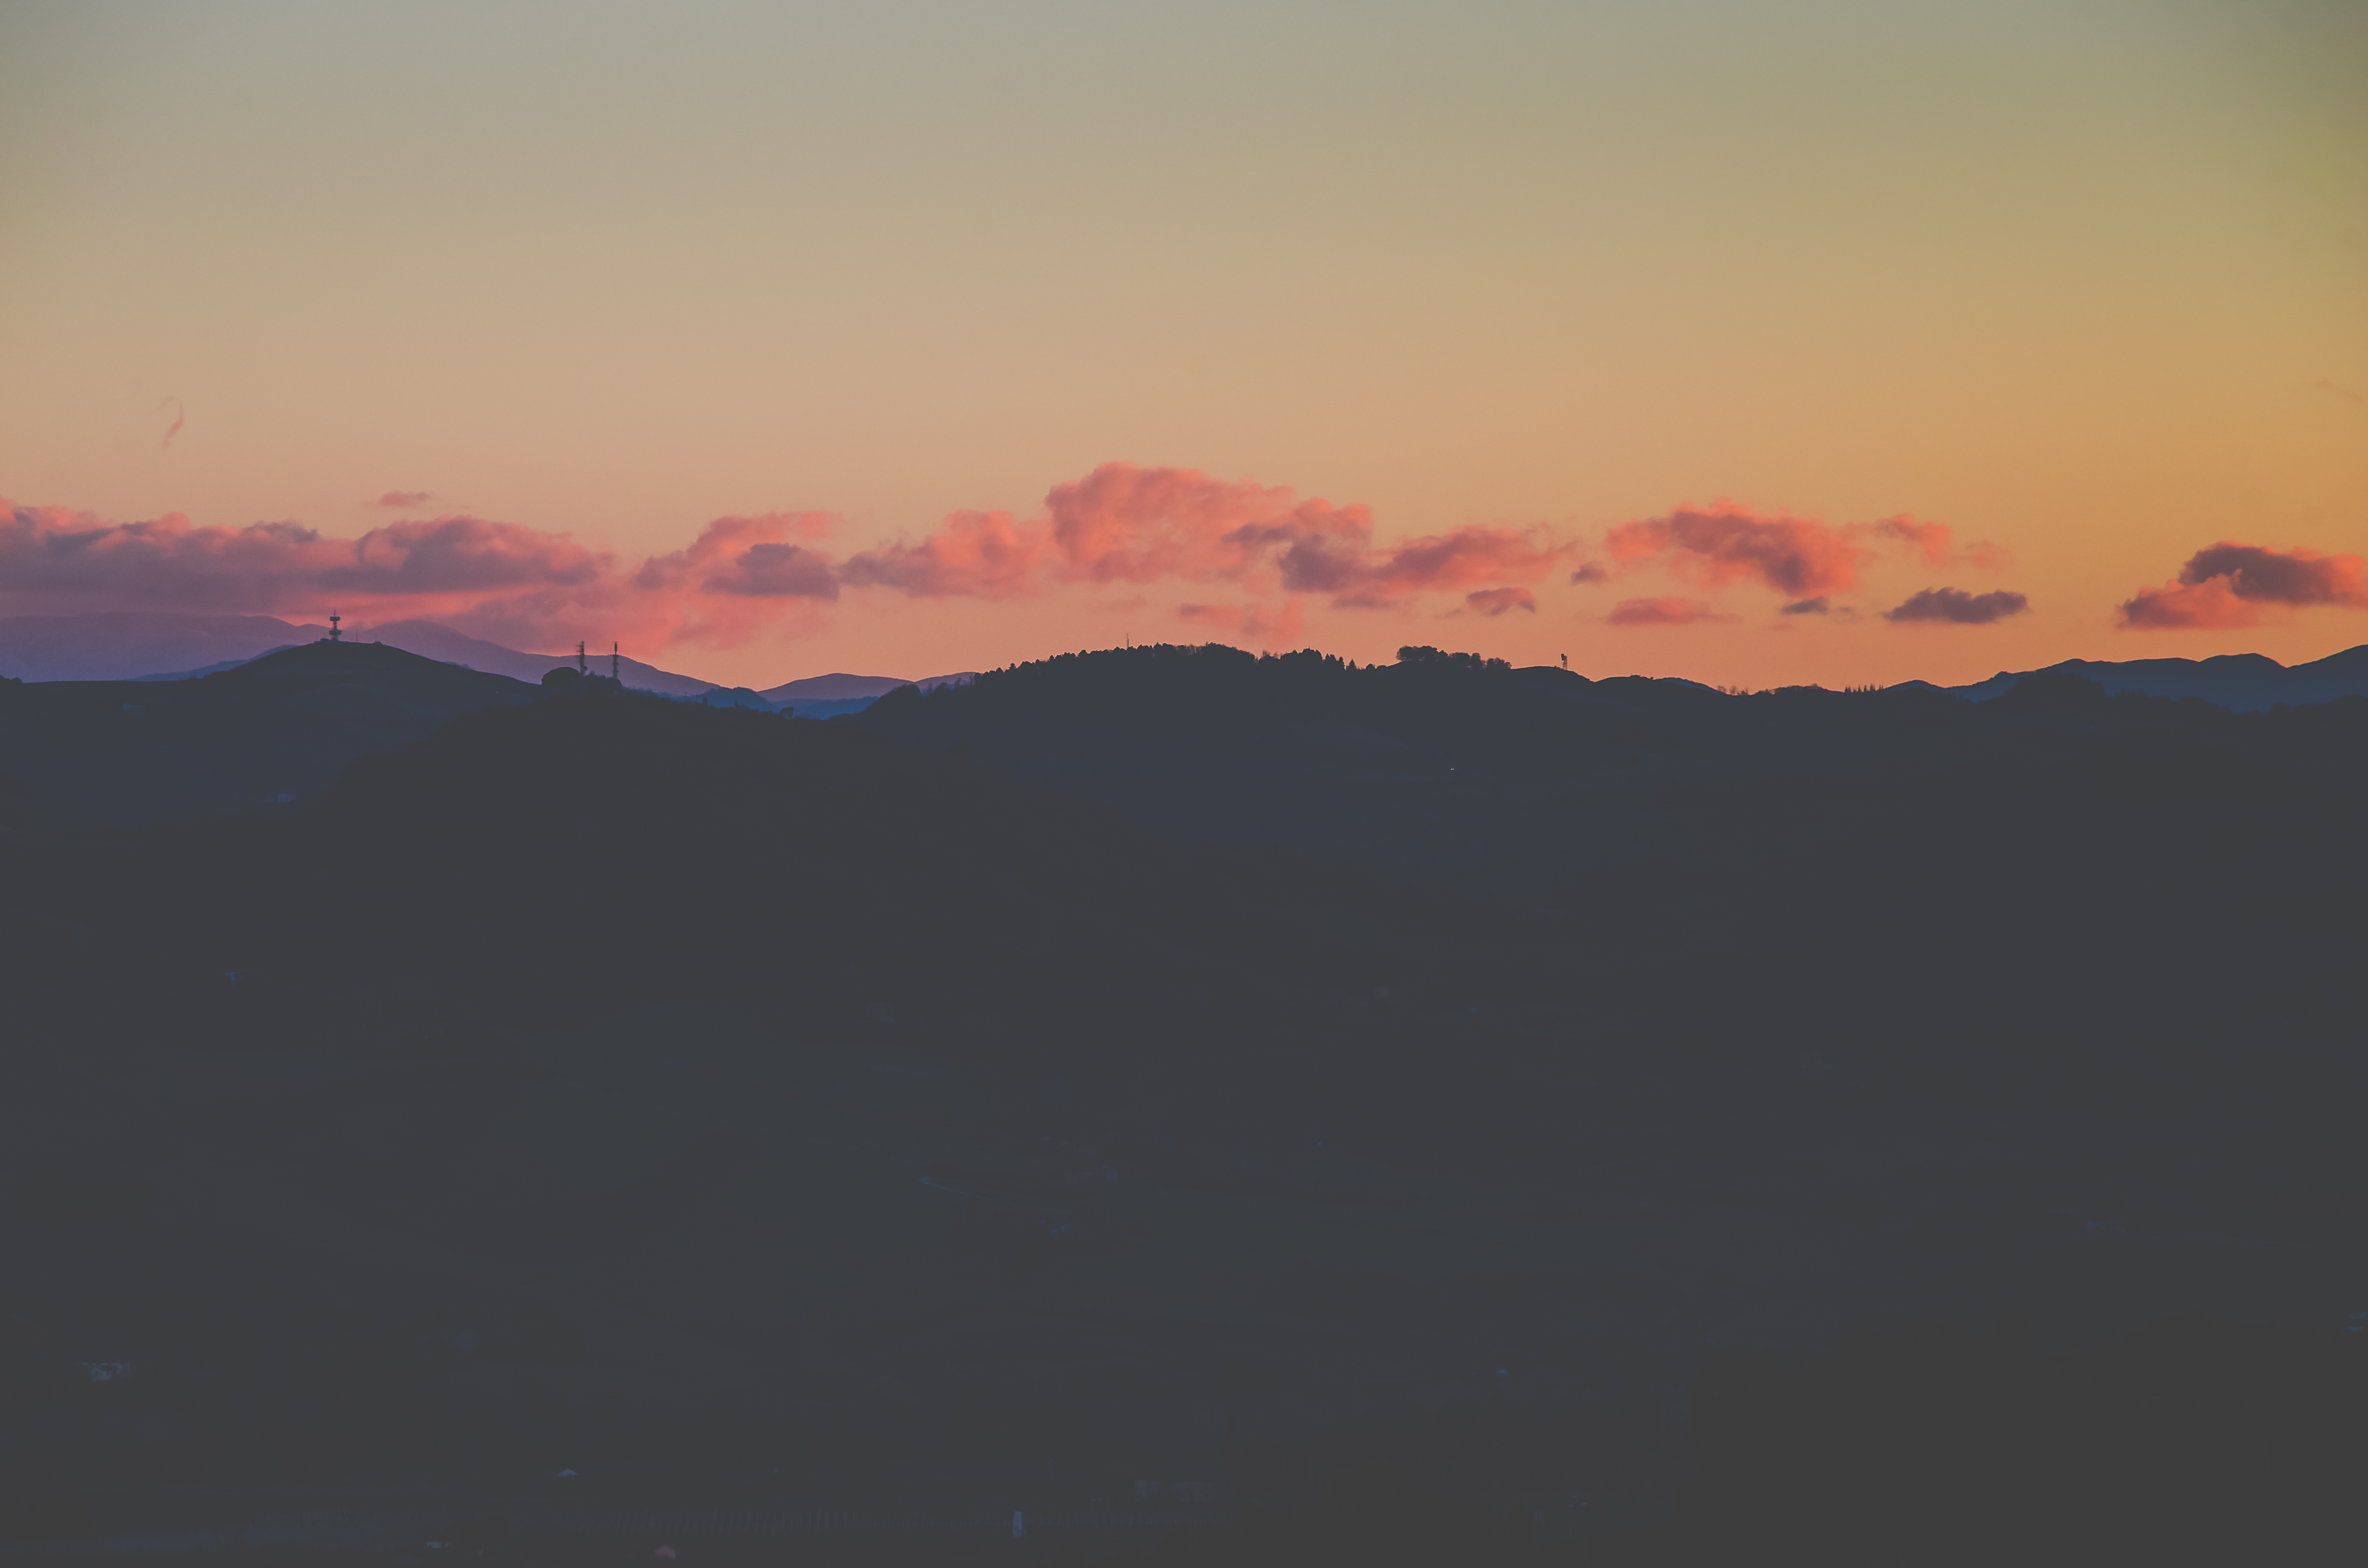
horizon, mountain, cloud, sky, sunrise, sunset, morning, hill, dawn, mountain range, dusk, evening, afterglow, landform, atmospheric phenomenon, mountainous landforms